Chase Blackburn

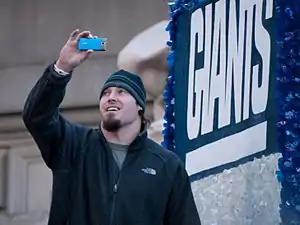
Blackburn at a parade celebrating the Giants' victory in Super Bowl XLVI

Chase Wyatt Blackburn (born June 10, 1983) is an American professional football coach and former player who is the special teams coordinator for the Los Angeles Rams of the National Football League (NFL). He played as a linebacker in the NFL.